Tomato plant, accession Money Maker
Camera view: bottom (45 deg); turntable rotation: 0 degrees
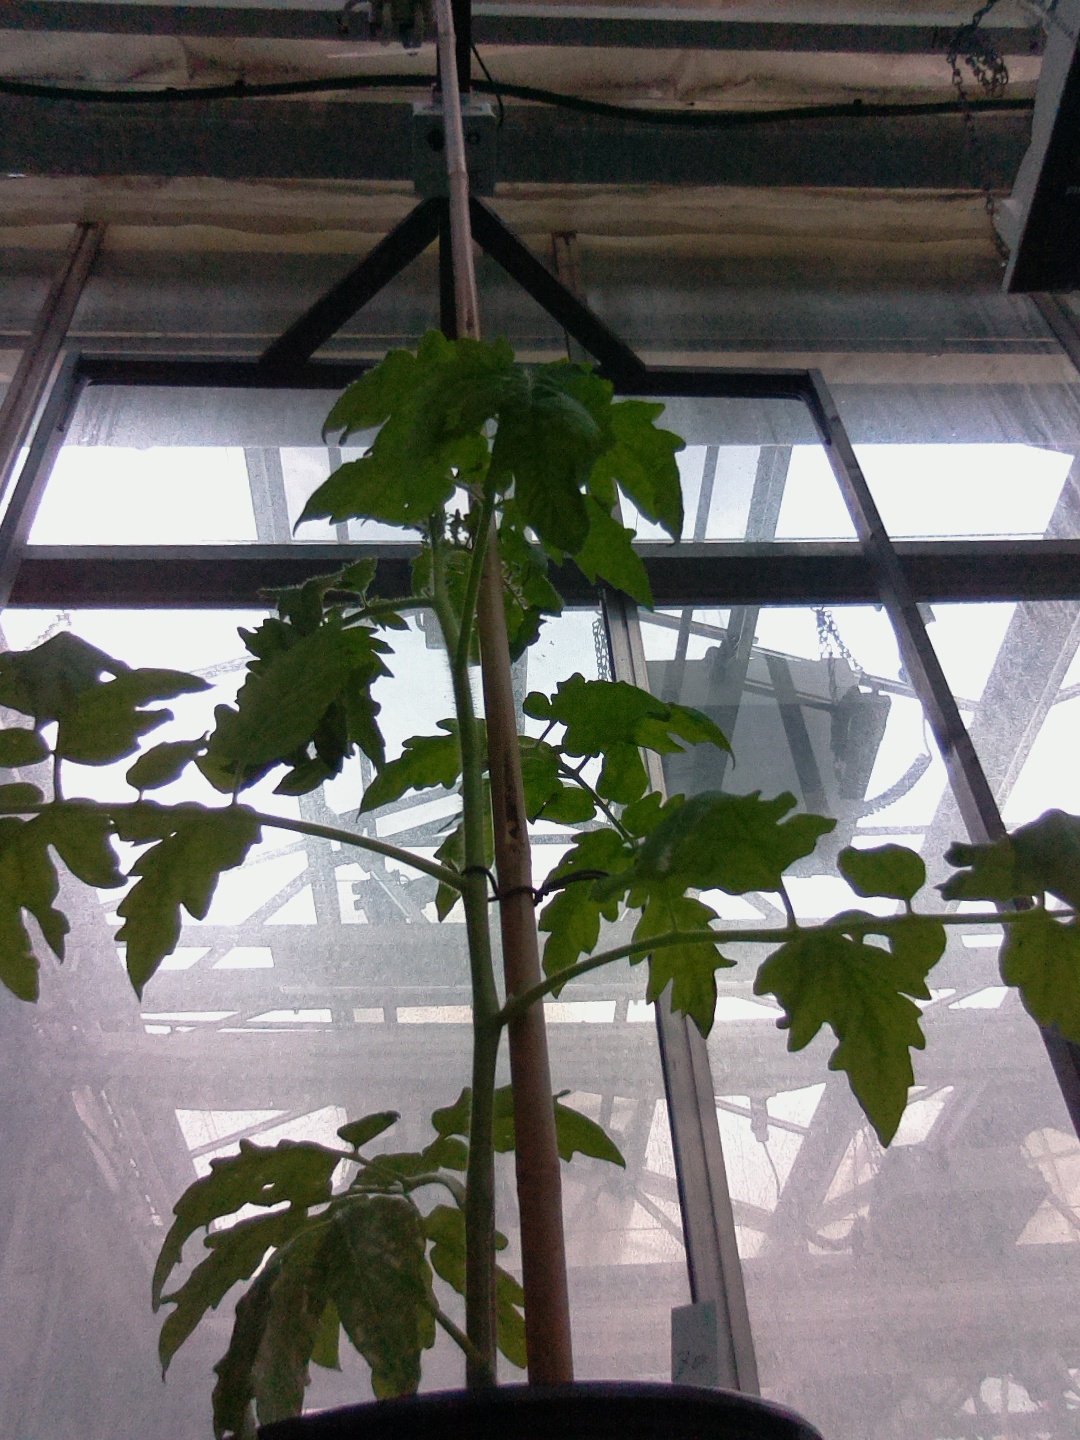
BBCH growth stage 14: 8 of true leaves visible